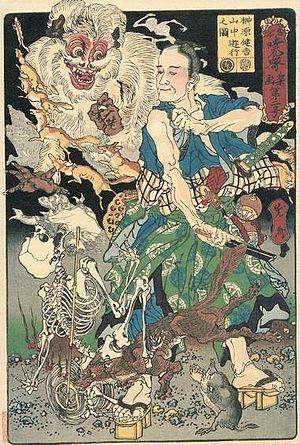
Sakakibara Kenkichi, né le 19 décembre 1830 et mort le 11 septembre 1894, est un samouraï et épéiste japonais.